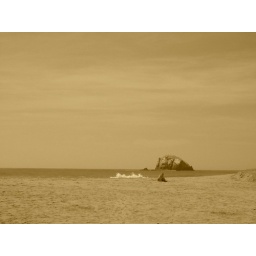
zipolite beach rock. locals say the top half is white because of bird poo over the years